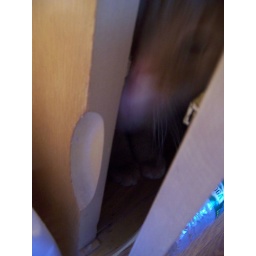
franklin was playing in my bedside table - he kept popping out like a jack in the box